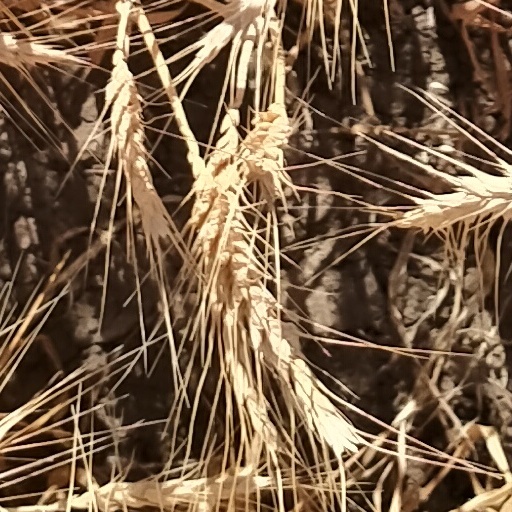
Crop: wheat